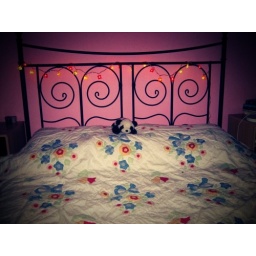
Home - sleeping in my own bed